Good Little Girls (novel)

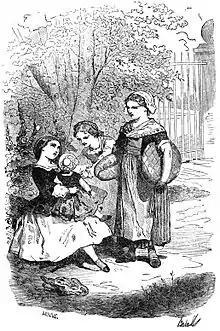

Les petites filles modèles (English: "Good Little Girls") is a novel for children by the Countess of Ségur first published in May 1858. It is the second book of a trilogy (sometimes called the Fleurville Trilogy), with "Sophie's Misfortunes" (1858) and "Les vacances" (English: "The Holidays") (1859). Hachette was still selling 20 000 copies of this novel at the beginning of the 21st century.